Paul Geregye

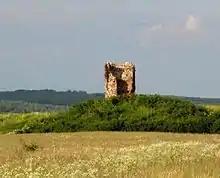
Adorján Castle

In the winter of 1241–42, King Béla commissioned him with the protection of the Danube border. Paul established a defensive line along the river with his troops. Paul performed exceptional military and organizational skill during the process, his line of defense aimed to protect the right bank of the river and to cover the route of refugees to the westernmost part of Hungary. However the Mongols led by Kadan crossed the frozen river and invaded Transdanubia thus Paul was gradually forced to retreat. Thereafter, Paul Geregye joined Béla's retinue and fled to Dalmatia. Following the withdrawal of Mongols in May 1242, Paul was responsible for recovering the Tiszántúl region, he served in this capacity until June 1246. He crossed the Danube in early 1243, "before any other noblemen of the realm", according to King Béla's charter. He marched into the central parts of the kingdom, which suffered severe devastation and where the "law and order were a distant memory". Without holding any specific office, Paul acted as the highest military and administrative leader of the region whose task was to gradually restore royal power, extending it to areas east of the Tisza in the wake of the withdrawal of the Mongols. During this time, Paul restored order, reorganized administration and the structure of noble properties, annihilated outlaw groups and gathered and resettled the dispersed and fleeing population. He also oversaw the reopening of the Transylvanian salt mines and directed the reconstruction work in the region. According to historian Jenő Szűcs, Paul also invited the Cumans to return to Hungary after their forced exodus on the eve of the Mongol invasion. For his meritorious and faithful service, he was appointed "ispán" of Szolnok County in or sometime before 1245 and held the dignity until 1247.